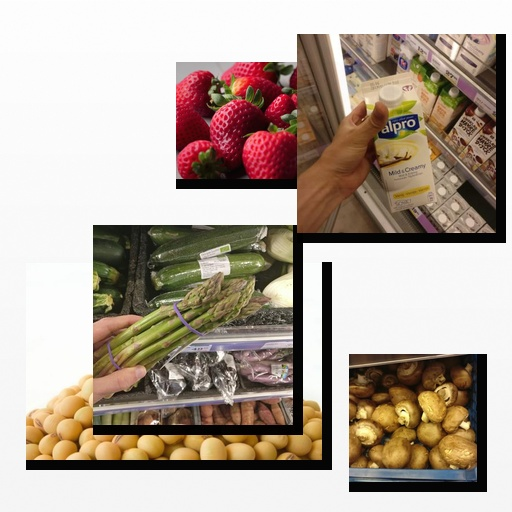
Food items: vanilla_soyghurt, mushroom, asparagus, soybean, raspberry